Northwest Airlines Flight 253

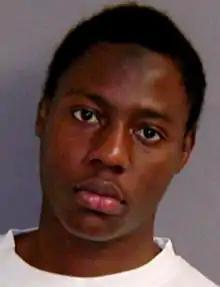
Umar Farouk Abdulmutallab, the convicted bomber

The perpetrator of the attack was Umar Farouk Abdulmutallab, a 23-year-old Nigerian born into a wealthy-class family. Abdulmutallab was raised in Kaduna, in Nigeria's Muslim-dominated north, a place he returned to on his vacations.